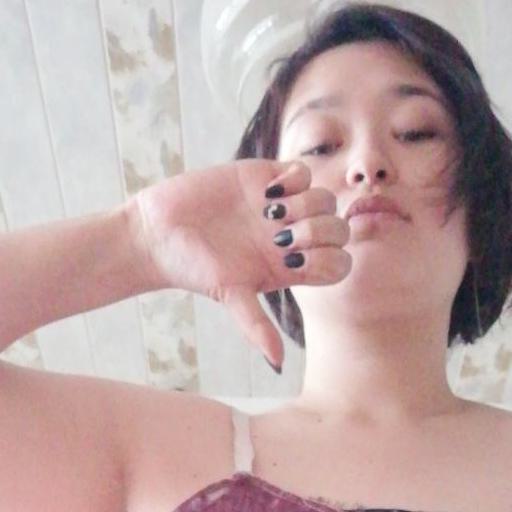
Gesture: dislike